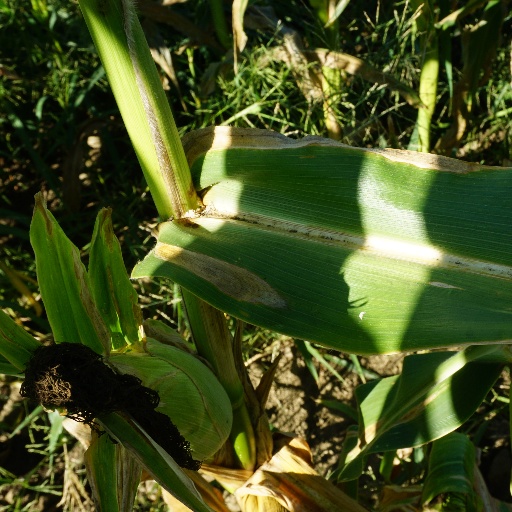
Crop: maize; corn